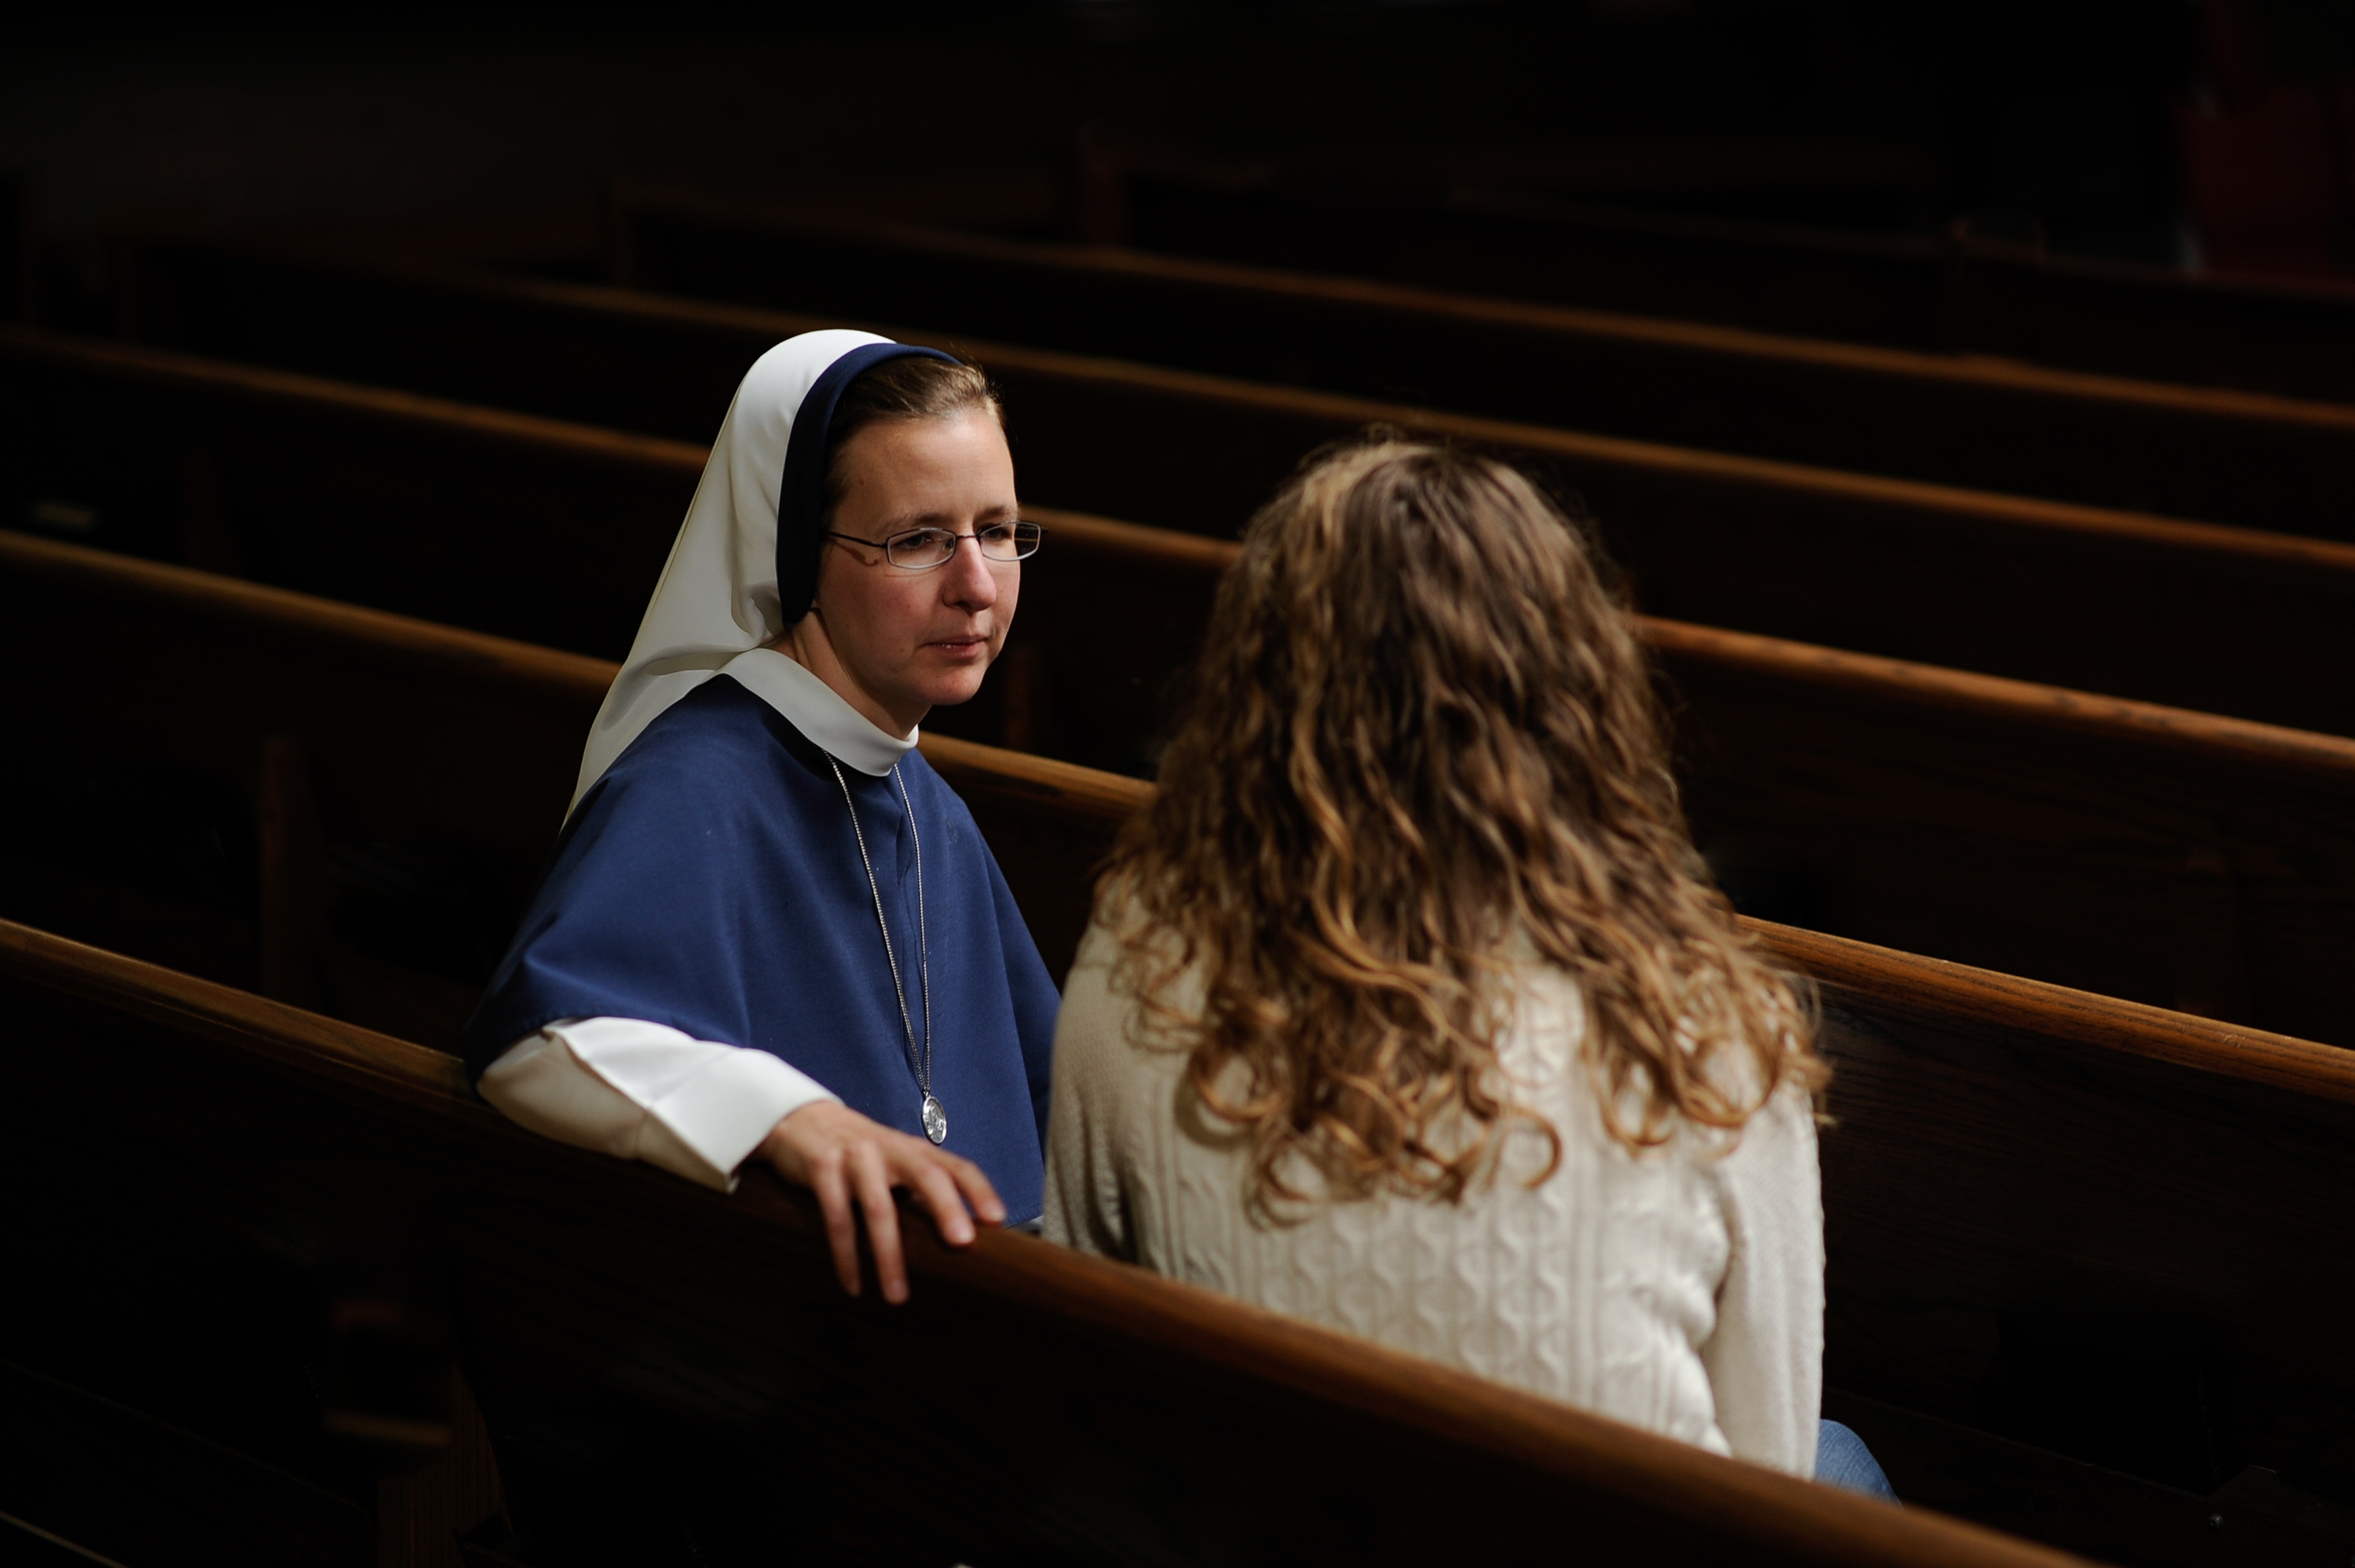
people, bench, religion, church, musician, nun, indoors, women, musical theatre